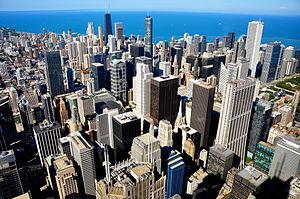
Une ville — le milieu urbain — est à la fois un milieu physique et humain où se concentre une population qui organise son espace en fonction du site et de son environnement, en fonction de ses besoins et de ses activités propres et aussi de contingences notamment socio-politiques. La ville est un milieu complexe qui ne peut cependant pas se résumer à une approche physique, car l'espace urbain est aussi la traduction spatiale de l'organisation dans l'espace et dans le temps des hommes et de leurs activités dans un contexte donné. Ce contexte est autant physique, économique, que politique, social ou culturel. L'approche de la ville ne peut être que diachronique et l'histoire des villes, de chaque ville ou agglomération reste un élément d'analyse essentiel. La ville peut être comparée avec un écosystème qui interagit en permanence comme un milieu avec ses hôtes. Les principes qui régissent la structure et l'organisation de la ville sont étudiés par la sociologie urbaine, l'urbanisme ou encore l'économie urbaine.
Downtown Chicago désigne la partie centrale de la ville de Chicago, dans l'État de l'Illinois aux États-Unis. Downtown est l'une des quatre sections géographiques qui divisent naturellement le territoire de la ville de Chicago au niveau du canal sanitaire de Chicago et de la rivière Chicago.
Les États-Unis sont le troisième endroit sur terre pour la population urbaine, en valeur absolue. Plus de 30 % des Américains vivent dans une métropole de plus de cinq millions d'habitants. Ces agglomérations sont récentes et structurées en réseaux. Leur poids économique est considérable pour le pays. Elles connaissent des difficultés liées à l'immigration, aux mutations sociales et à la mondialisation.
Cet article concerne une liste des plus hautes constructions de Chicago, dans l'État de l'Illinois aux États-Unis. Située au cœur de la région du Midwest, dans le centre-nord des États-Unis, Chicago est la seconde ville du continent américain après New York pour le nombre de ses gratte-ciel. Par ailleurs, elle possède plusieurs des plus hauts gratte-ciel du continent.